Croatian literature

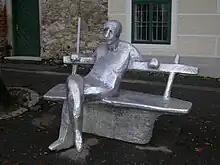
Statue of A.G. Matoš in Zagreb

The most prolific writer of Croatian Realism was Vjenceslav Novak, starting from his hometown in Senj, broadened his range to include Zagreb and Prague. His best novel "Posljednji Stipančići" (The Last Stipančićs, 1899), dealt with the collapse of a Senj patrician family. Josip Kozarac wrote about the penetration of foreign capital into the previously patriarchal Slavonia ("Mrtvi kapitali", Dead Capital, 1890; "Tena", 1894). Towards the end of the Realist period, Janko Leskovar wrote his psychological novels, for example "Misao na vječnost" (1891), in which he would analyse his characters. His work would lead directly into Modernism in Croatian literature.